Pavel Golovin

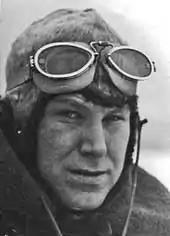

Pavel Golovin (26 April 1909 – 27 April 1940) was a Soviet polar aviation pilot and colonel.